Turze Pole

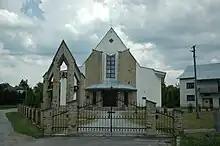
Church of Divine Mercy - Turze Pole

In of 1989–1991, the parish church, Church of the Invocation of Divine Mercy, was built under the direction of architects Zdzisław Wojdanowski and Lucjan Krynicki from Brzozów. In of 1995-1996 under the initiative of the village pastor, Fr.Henryk Hazik, a monograph of the village was created.